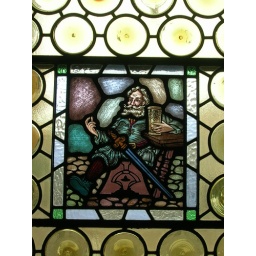
In Miller Valley, home of Miller Brewing Company. Stained glass window in Miller Inn.